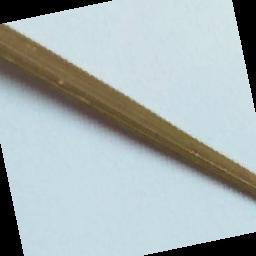
Label: Rice___Leaf_Blast